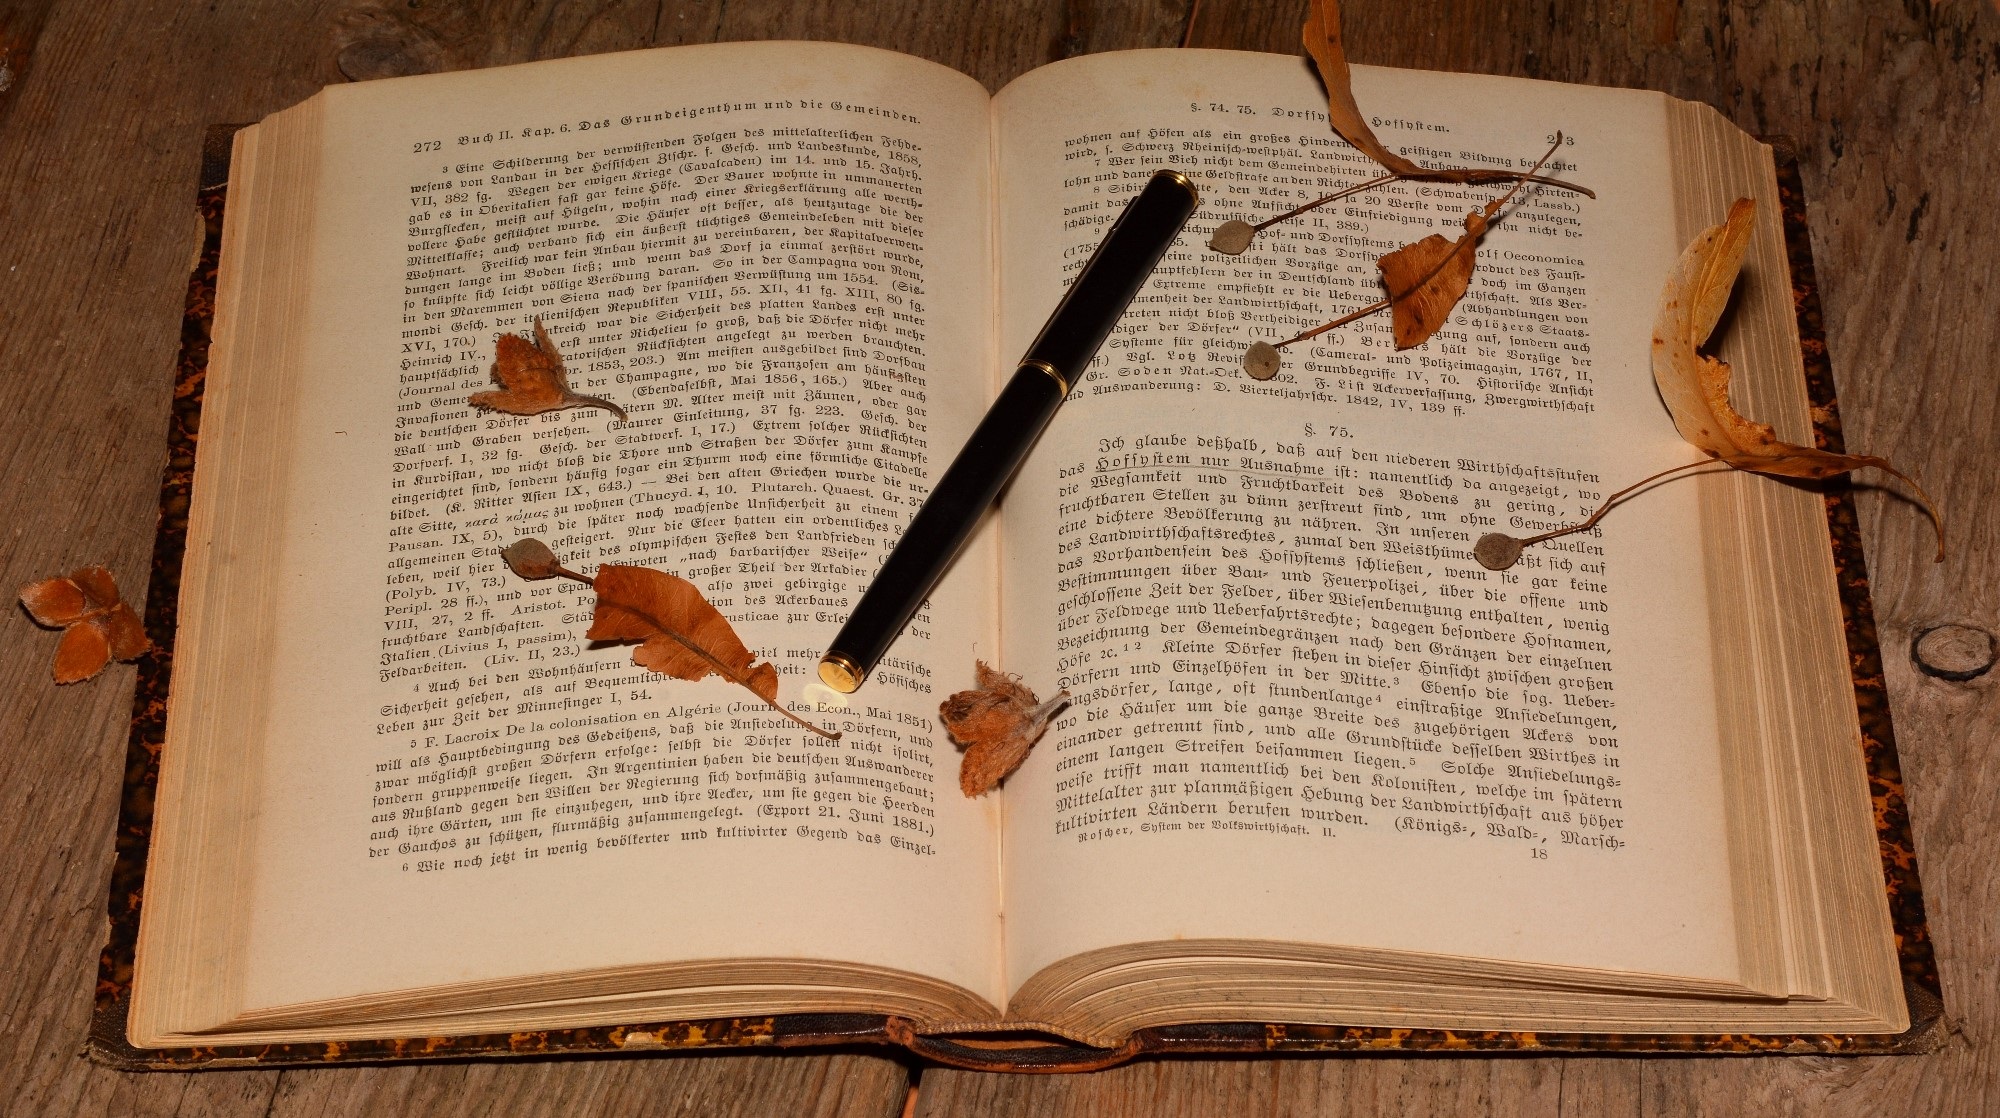
writing, book, wood, pen, old, font, art, sketch, drawing, text, handwriting, calligraphy